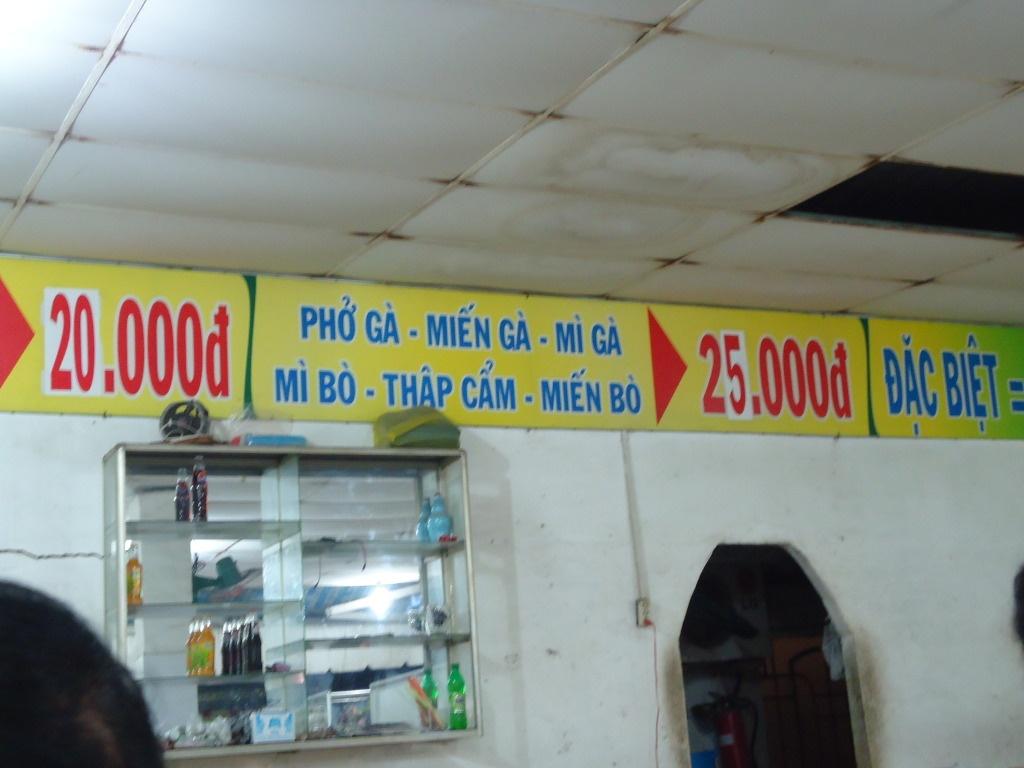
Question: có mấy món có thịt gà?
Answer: có ba món có thịt gà